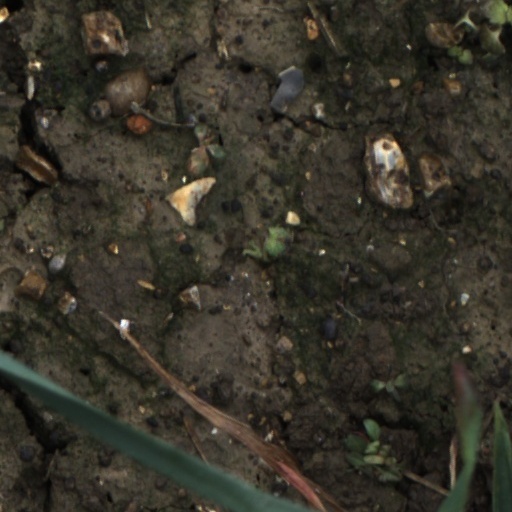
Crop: wheat